Castle Rushen

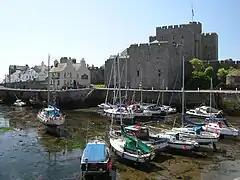
Castle Rushen seen across Castletown Harbour, the entrance to the Silverburn river. The "Castle Arms" pub is seen to the left of the castle.

By the 1880s the conditions in the castle had reached such a level of misery for the inmates that order broke down and separating the prisoners became impossible. After an 1885 inspection by the Chairman of the Commissioners for Prisons in England and Wales a report made the recommendation to build a new 30-inmate prison. After initial Tynwald opposition to the expense, a new site was chosen and the modern Victoria Road Prison opened in April 1891, having been designed by local Manx architect James Cowle.